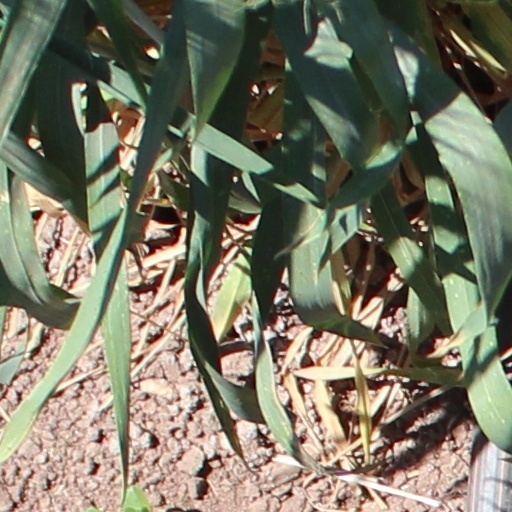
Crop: wheat